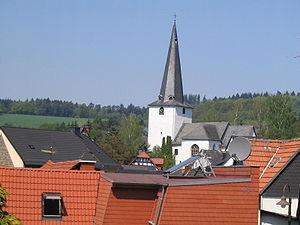
Leun est une vieille ville d'Allemagne, située dans le Land de Hesse, au bord de la rivière Lahn entre Wetzlar et Weilburg.